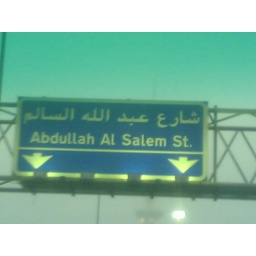
took this shot, by a phone camera while cruising in the car